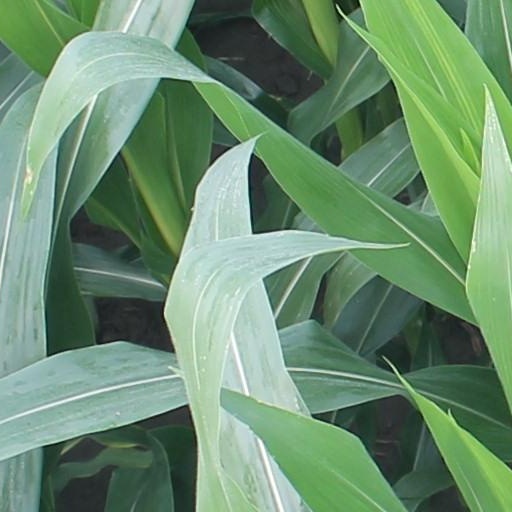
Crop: maize; corn